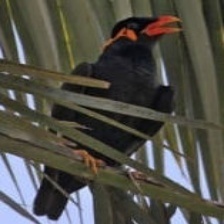
Species: ENGGANO MYNA
Scientific name: GRACULA ENGANENSIS